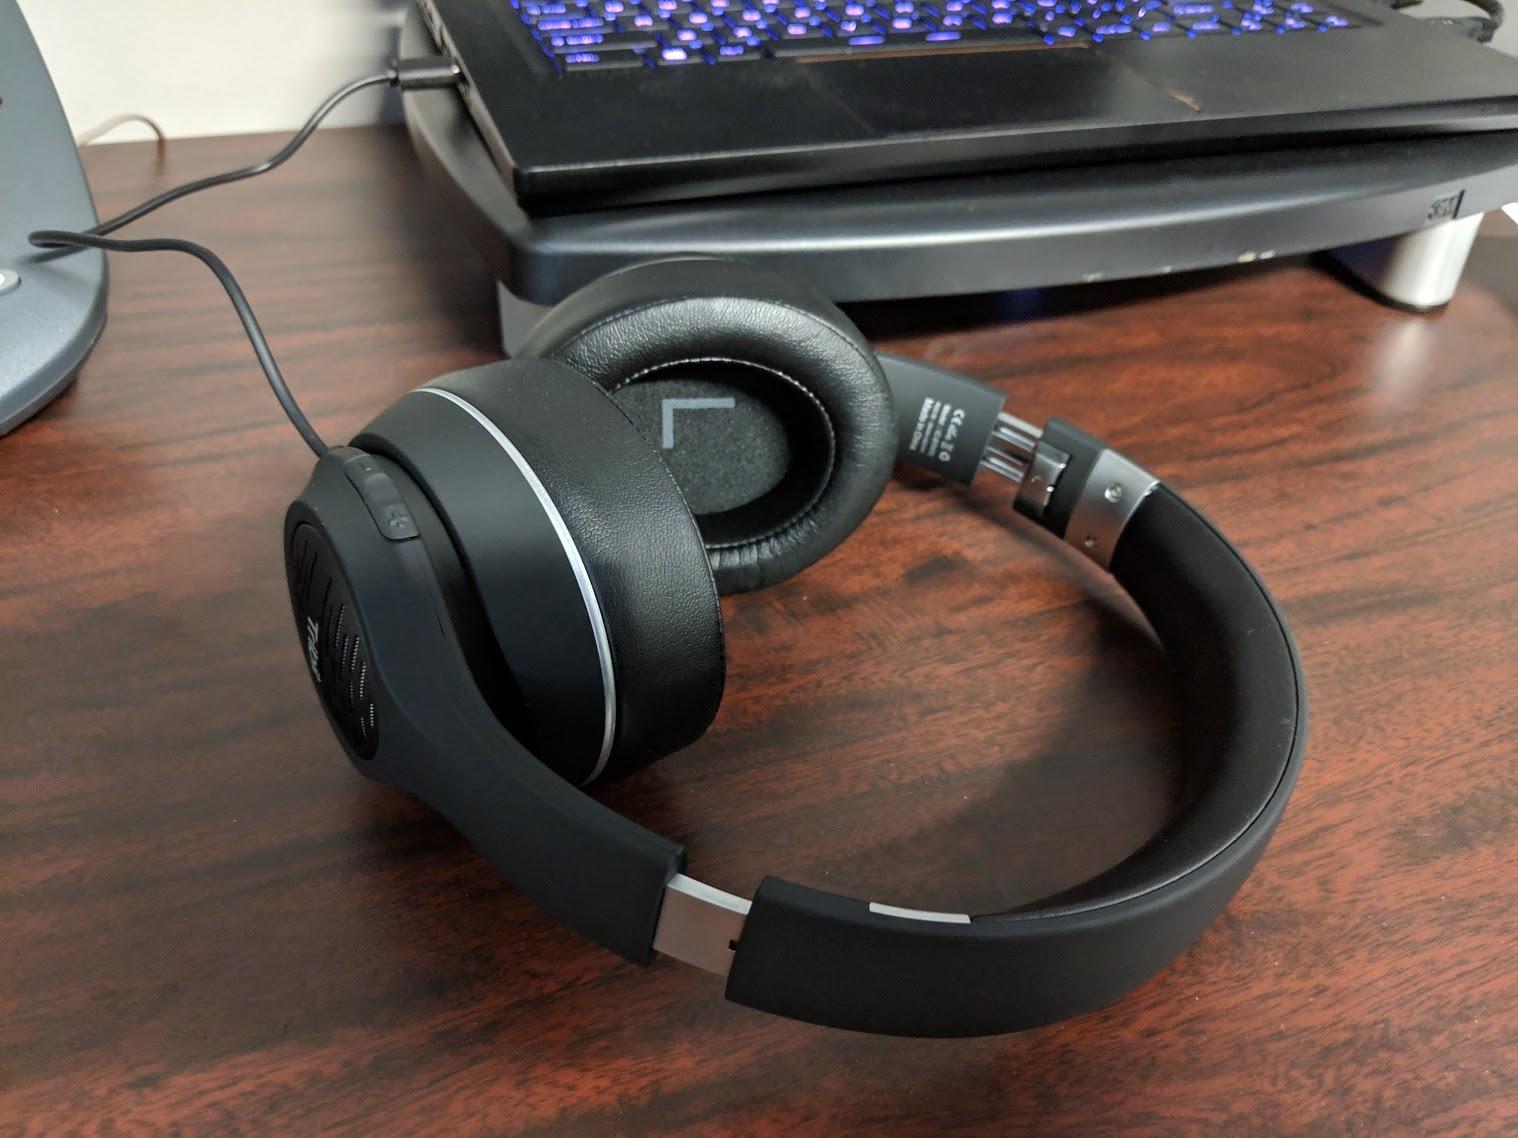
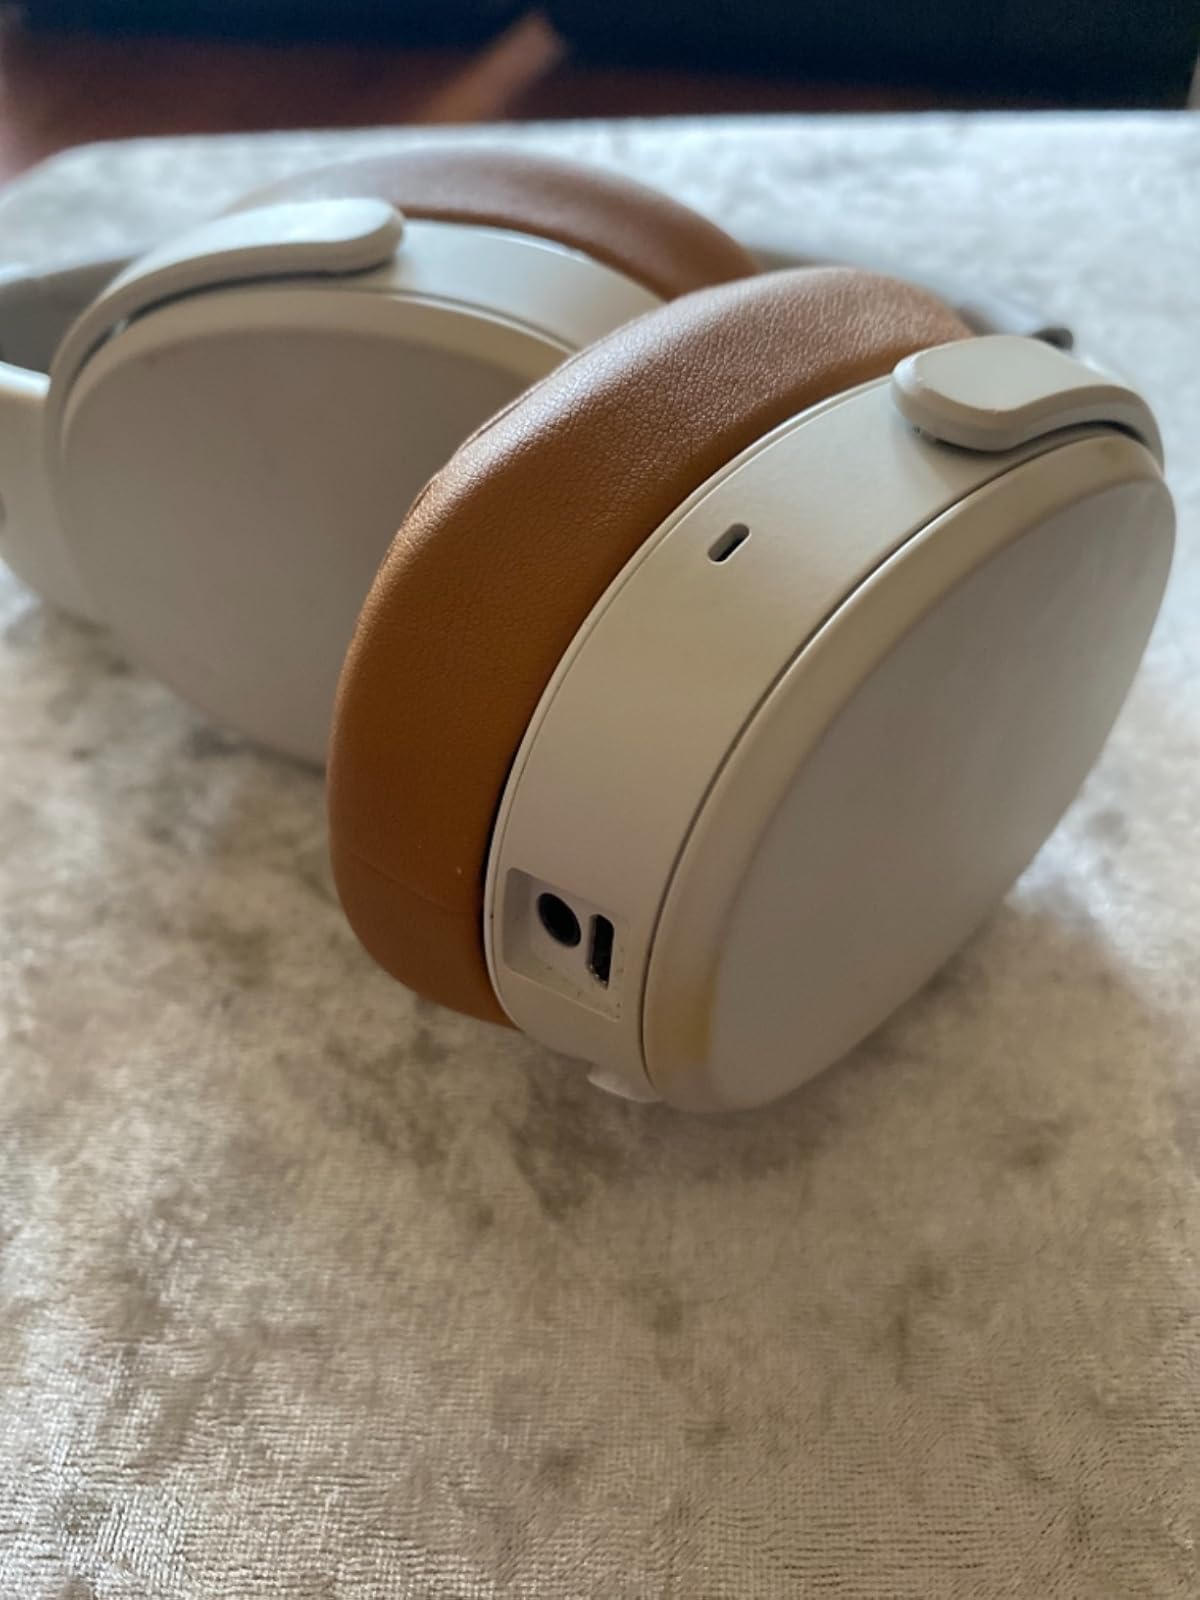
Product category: headphones
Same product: no